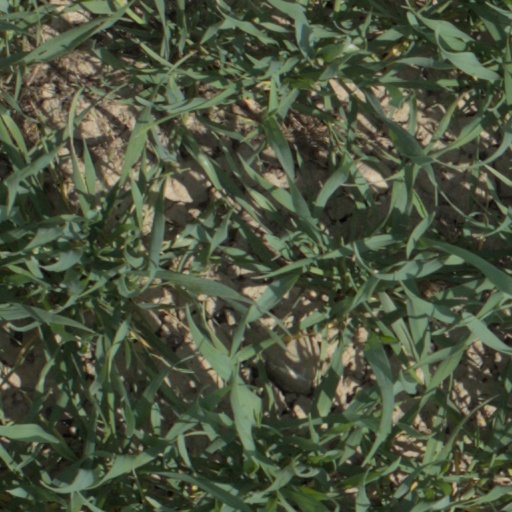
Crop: wheat